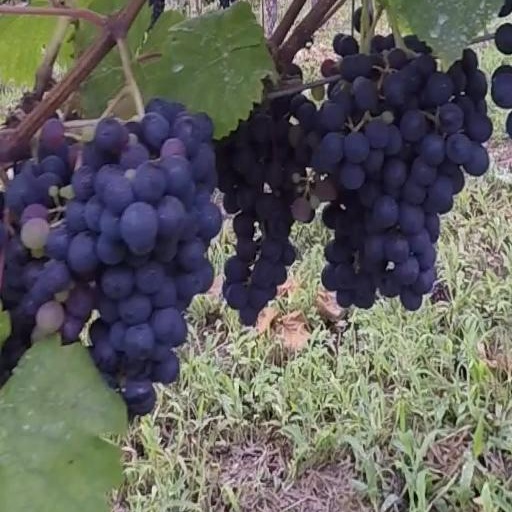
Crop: grape